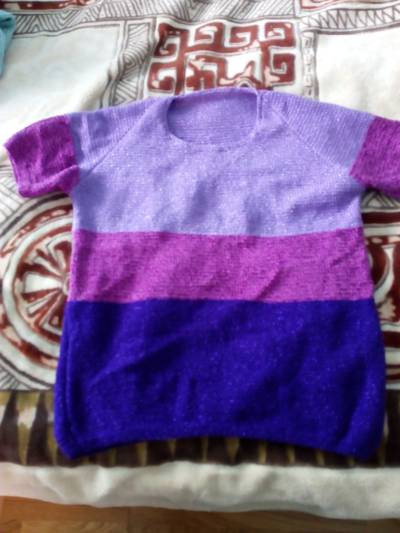
Waste category: clothes